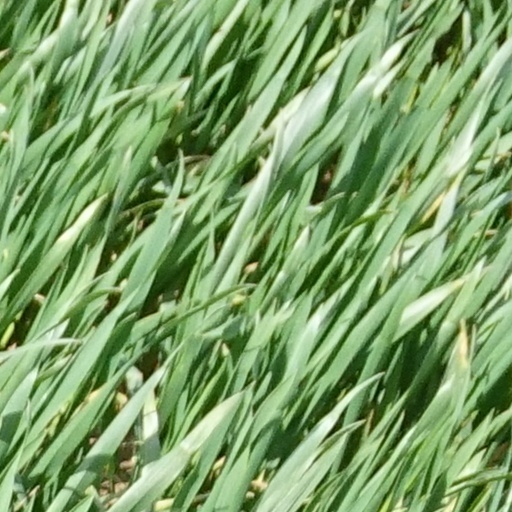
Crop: wheat